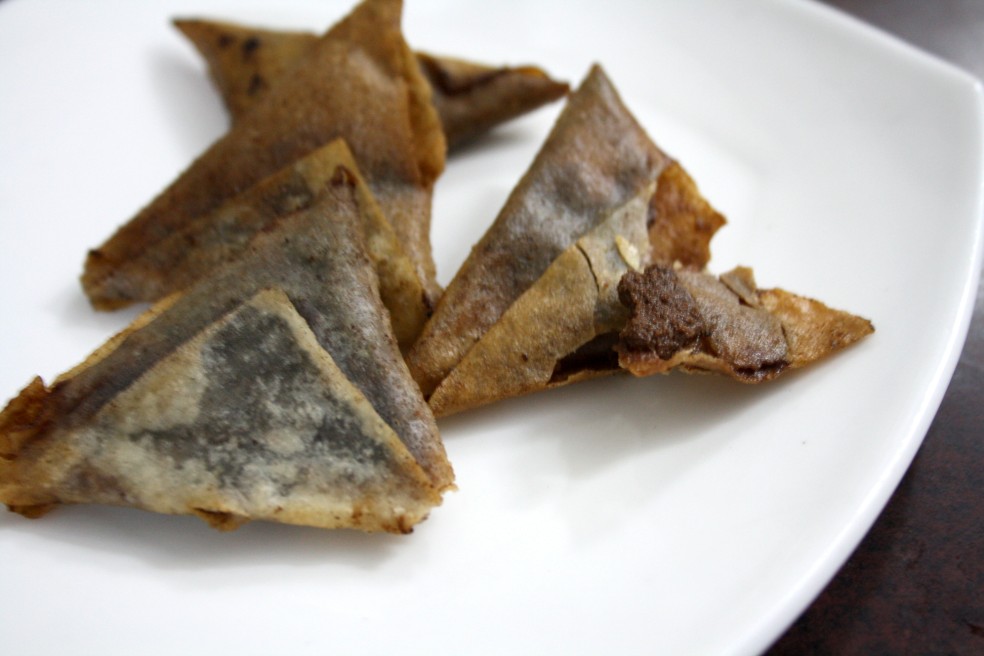
Dish: samosa